Kodumudi Magudeswarar Temple

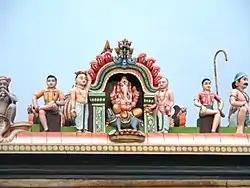
Legend of temple

Legend has it that in a test of strength between Adiseshan and Vayu, 5 gems are said to have gotten scattered from the head of Adisesha. A ruby stone landed at Tiruvannamalai, an emerald at Eengoimalai, a Blue sapphire at Potikai, a manikkam at Vaatpoki and a diamond rested here in this temple.